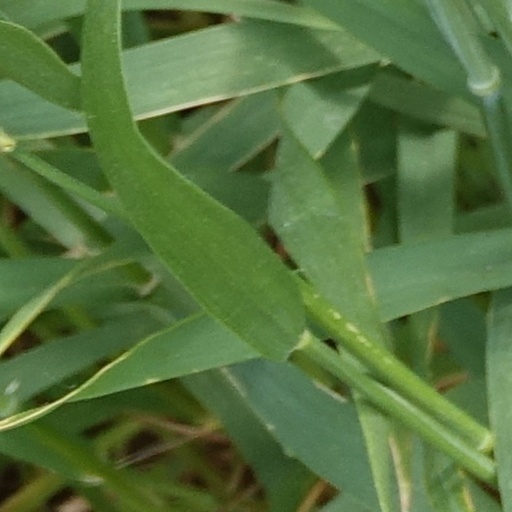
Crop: wheat